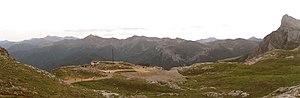
Fuente Dé est une localité espagnole appartenant à la commune de Camaleño, dans la communauté autonome de Cantabrie. Son cirque glaciaire, peuplé de hêtraies et dans lequel naît la rivière Deva, est un lieu d'intérêt géomorphologique.